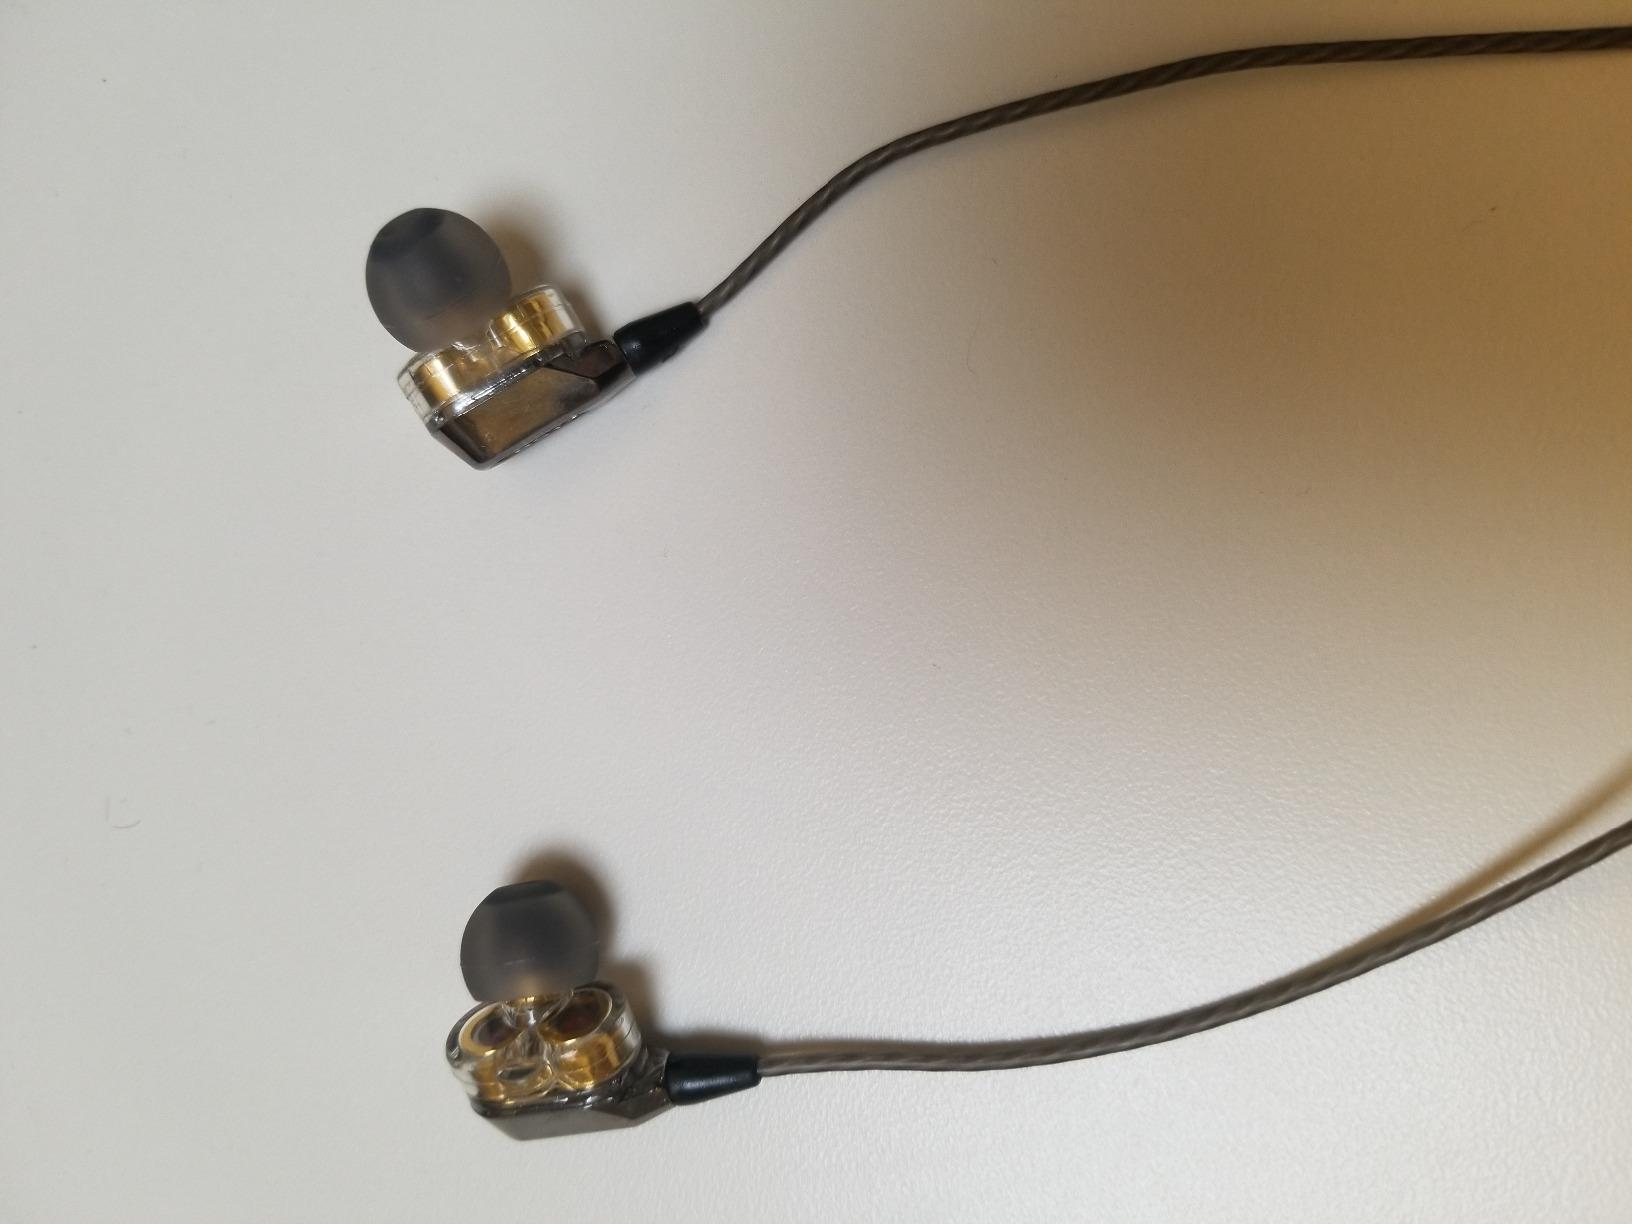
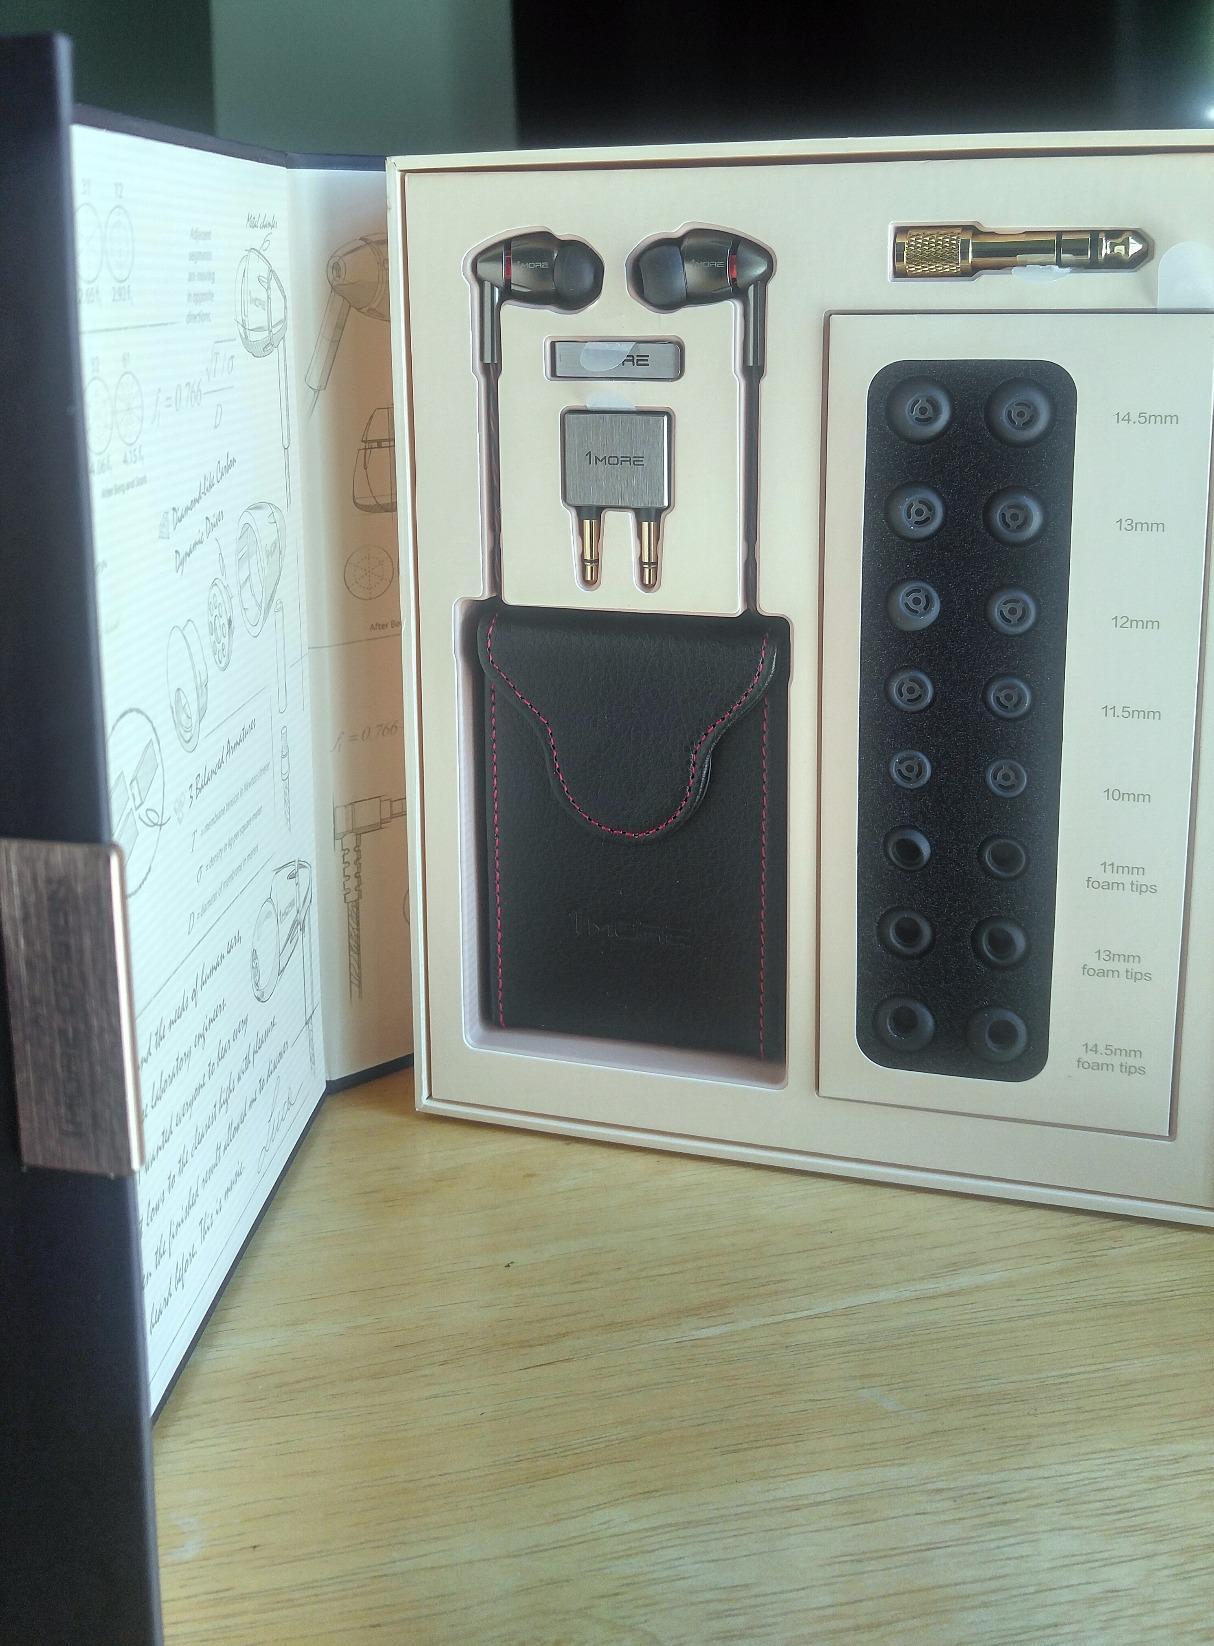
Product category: headphones
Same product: no